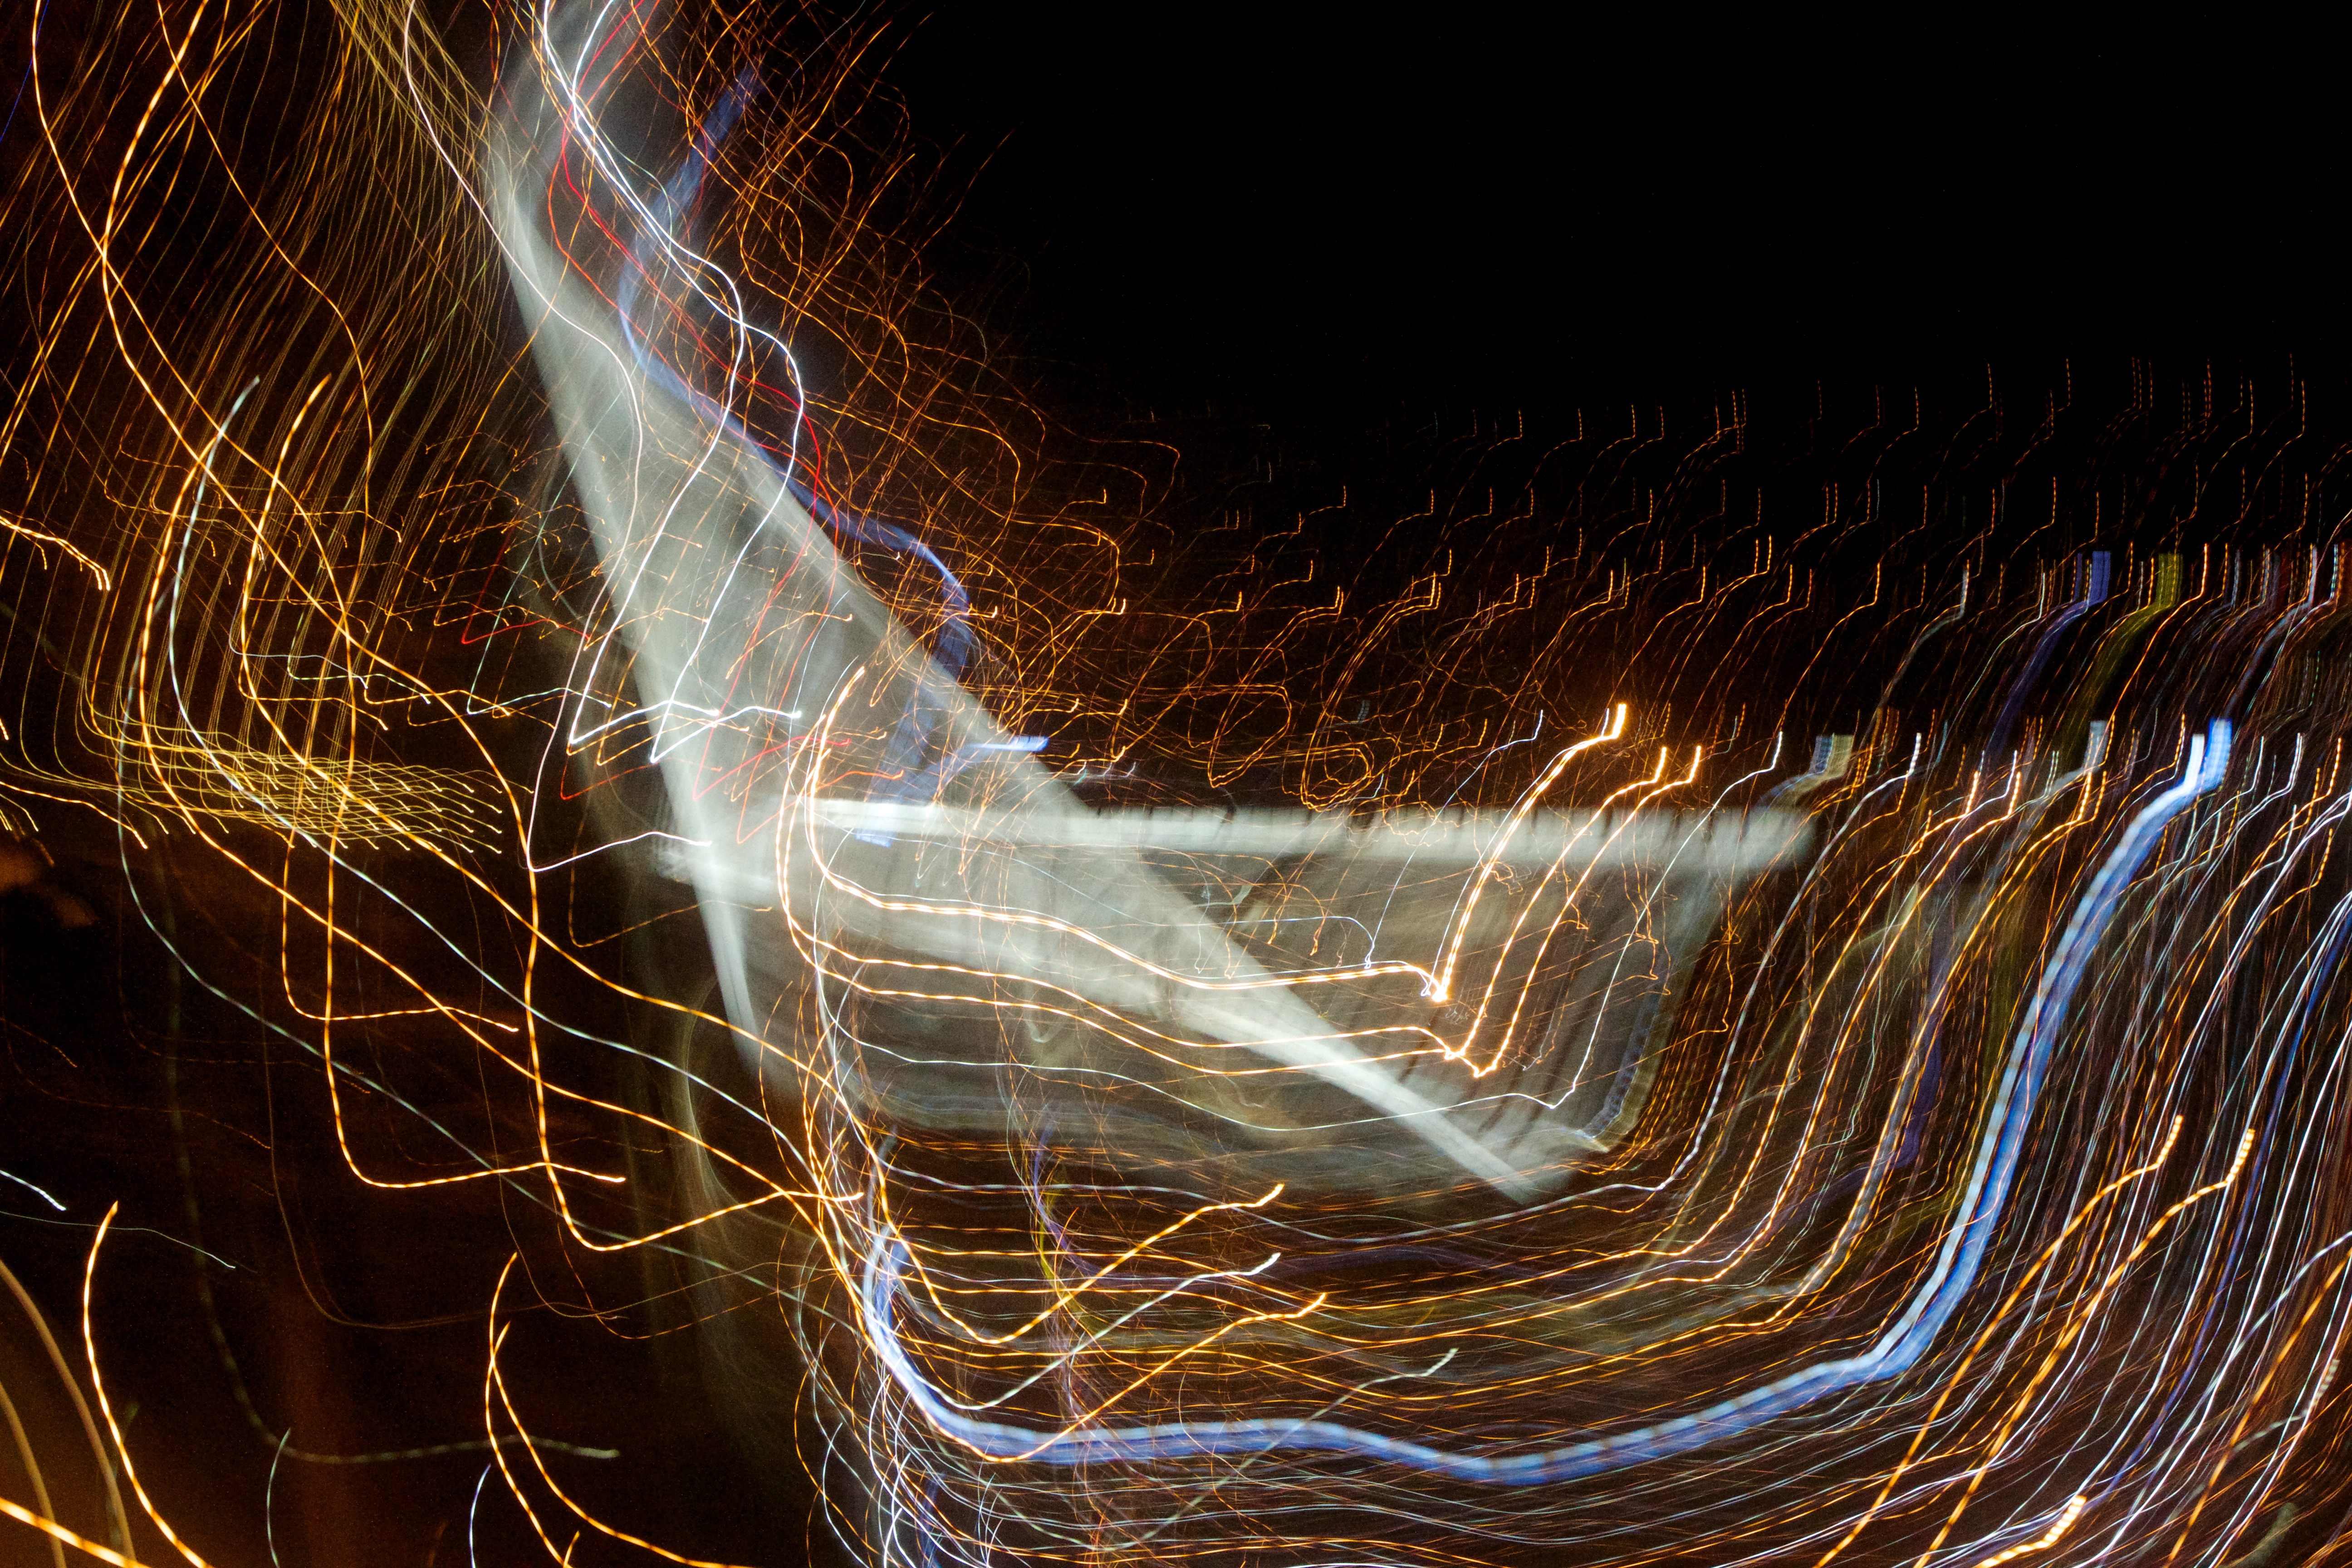
light, night, sunlight, wave, reflection, flame, darkness, lightpaint, screenshot, atmosphere of earth, computer wallpaper, fractal art